The Church of Jesus Christ of Latter-day Saints in Wyoming

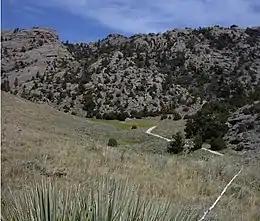
Martin's Cove Wyoming

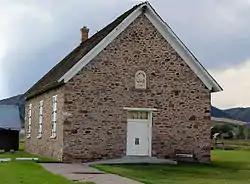
The Rock Church of Auburn, Wyoming

Stakes are located in Afton, Casper (2), Cheyenne (2), Cody, Evanston (2), Gillette, Green River, Kemmerer, Laramie, Lovell, Lyman, Riverton, Rock Springs, Sheridan, Thayne, and Worland.